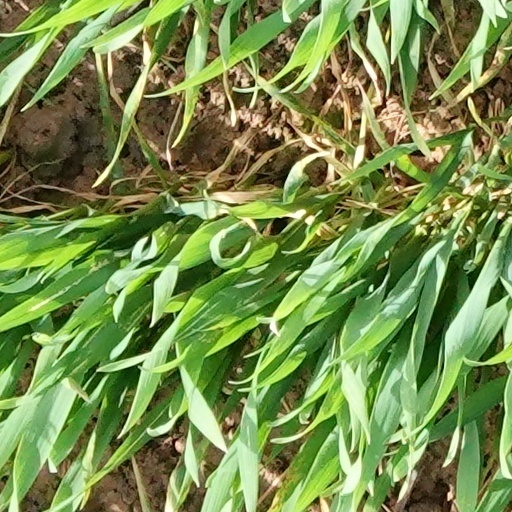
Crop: wheat